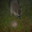
Label: raccoon